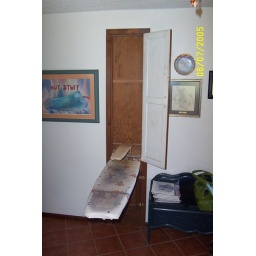
Yes. It is installed in the wall at Neena's house